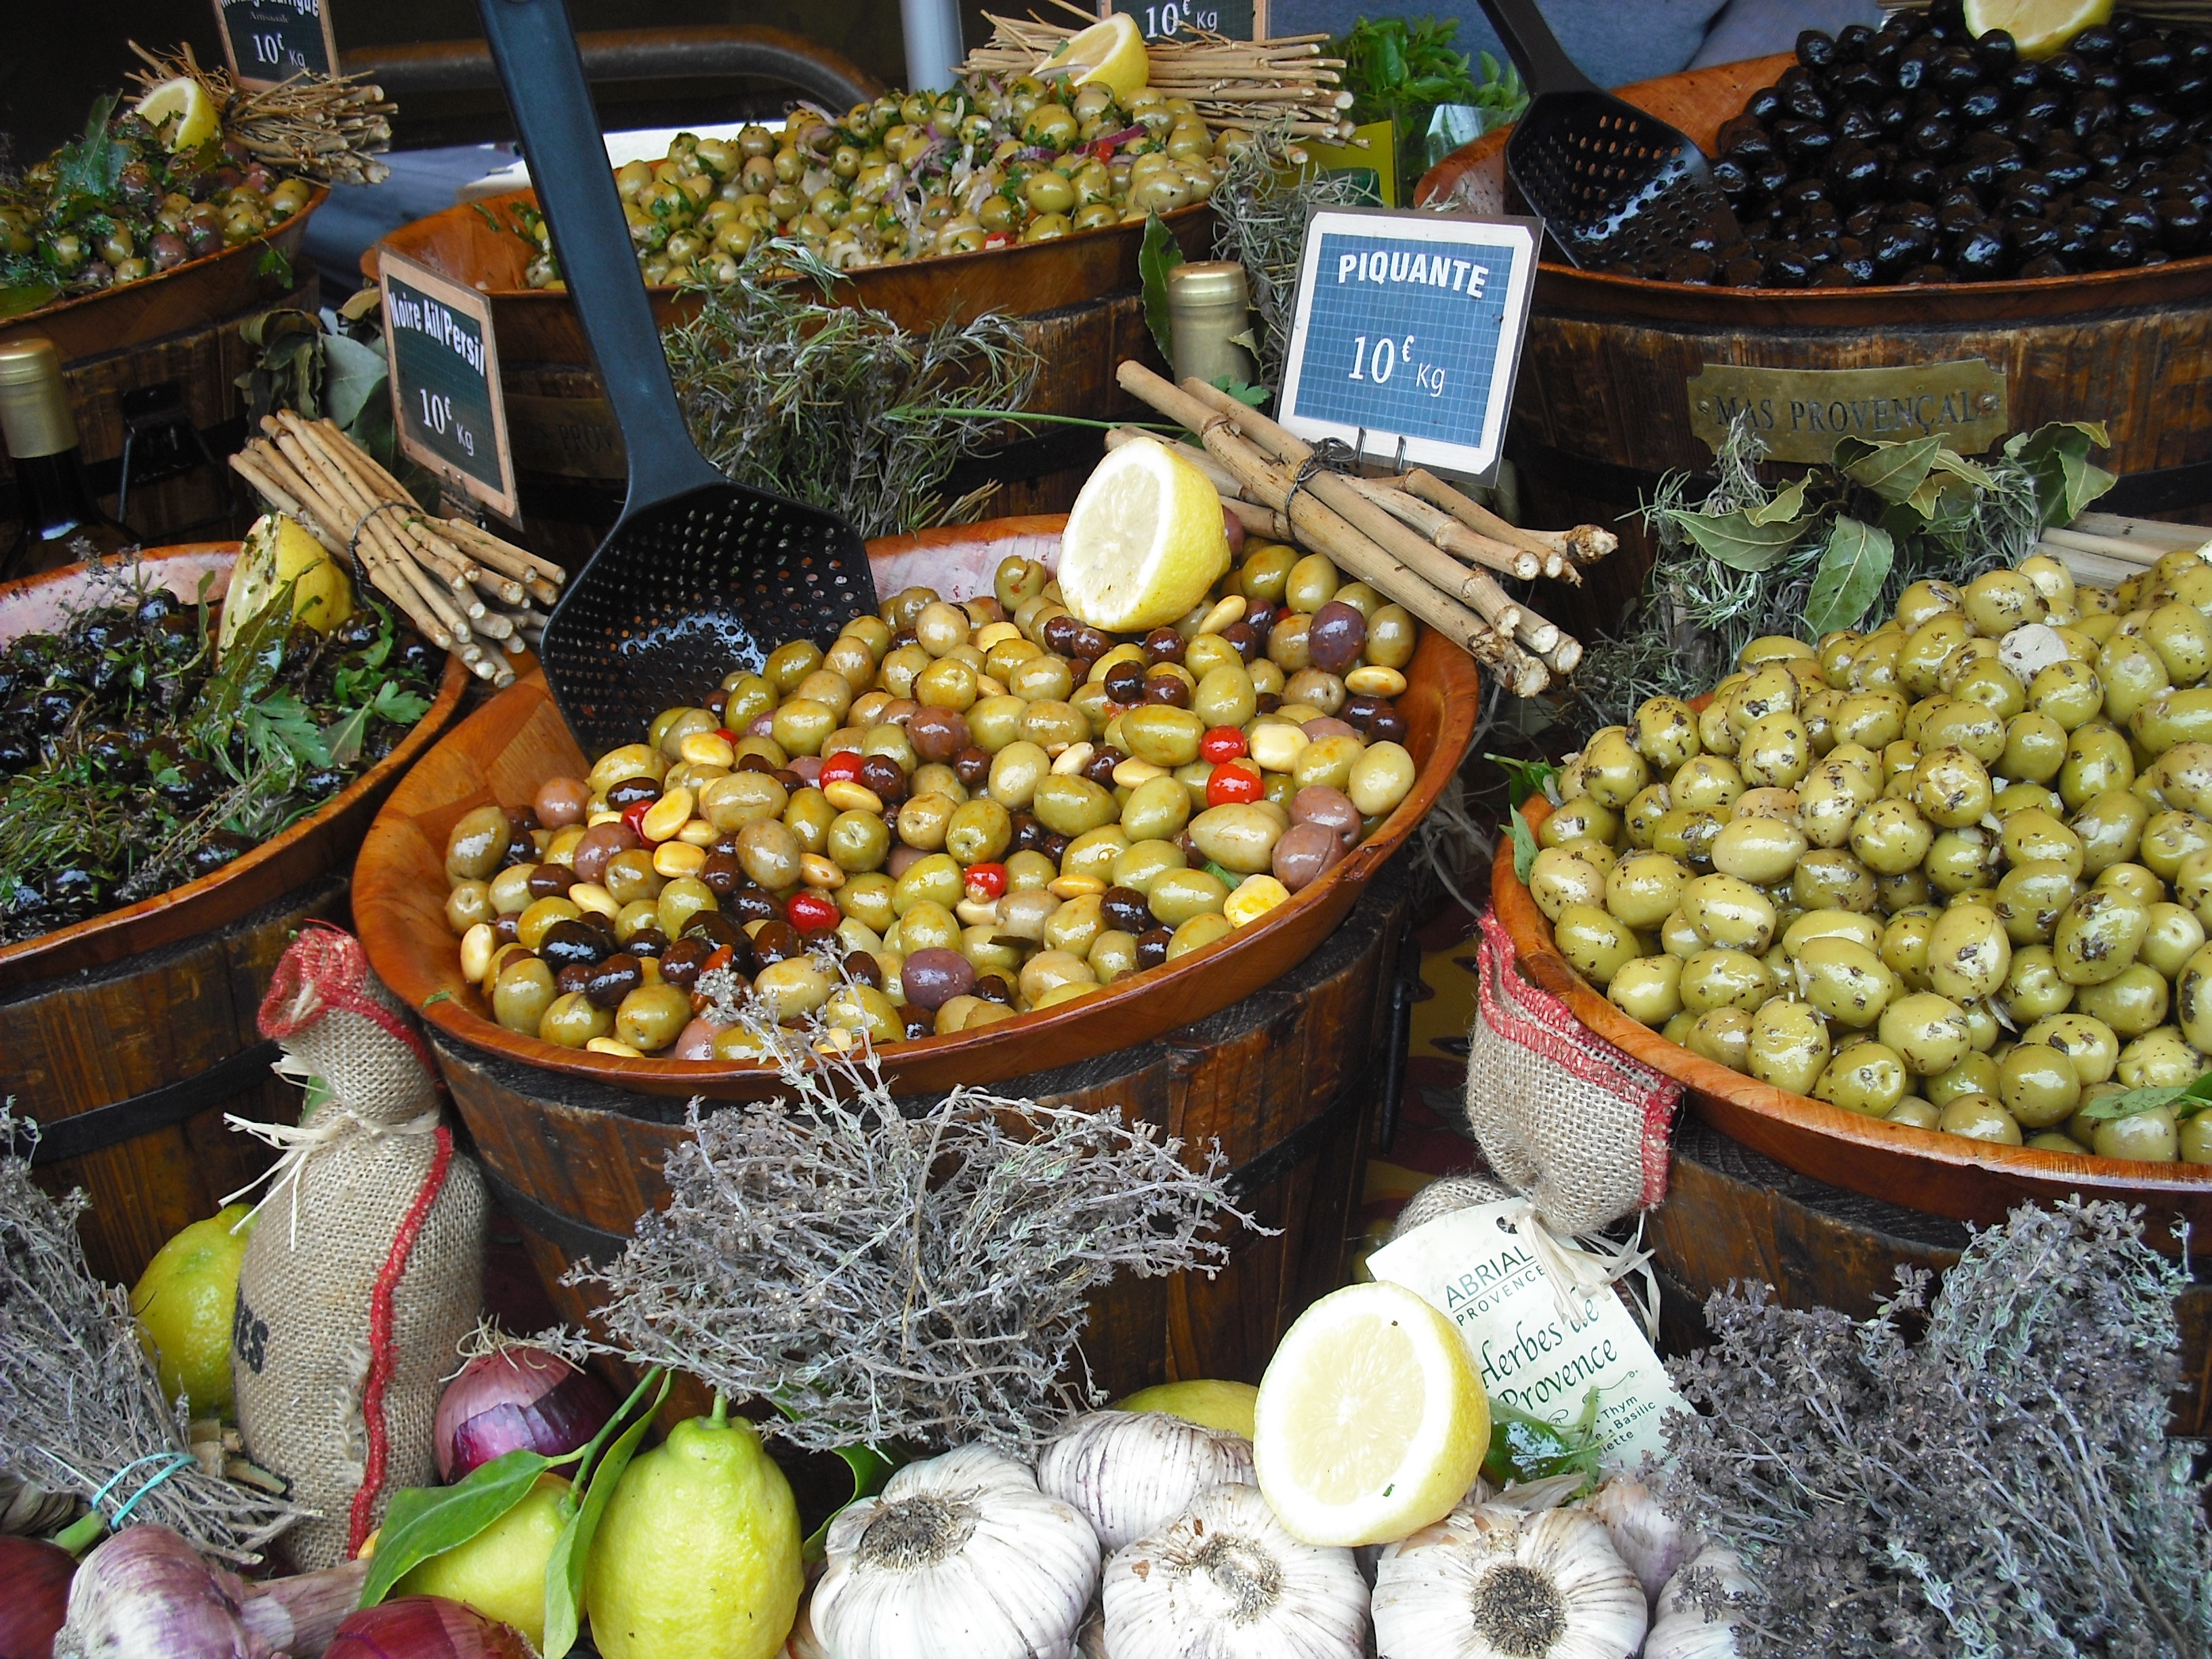
plant, fruit, flower, city, france, food, vendor, produce, market, marketplace, public space, olives, floristry, local food, human settlement, greengrocer, provence market